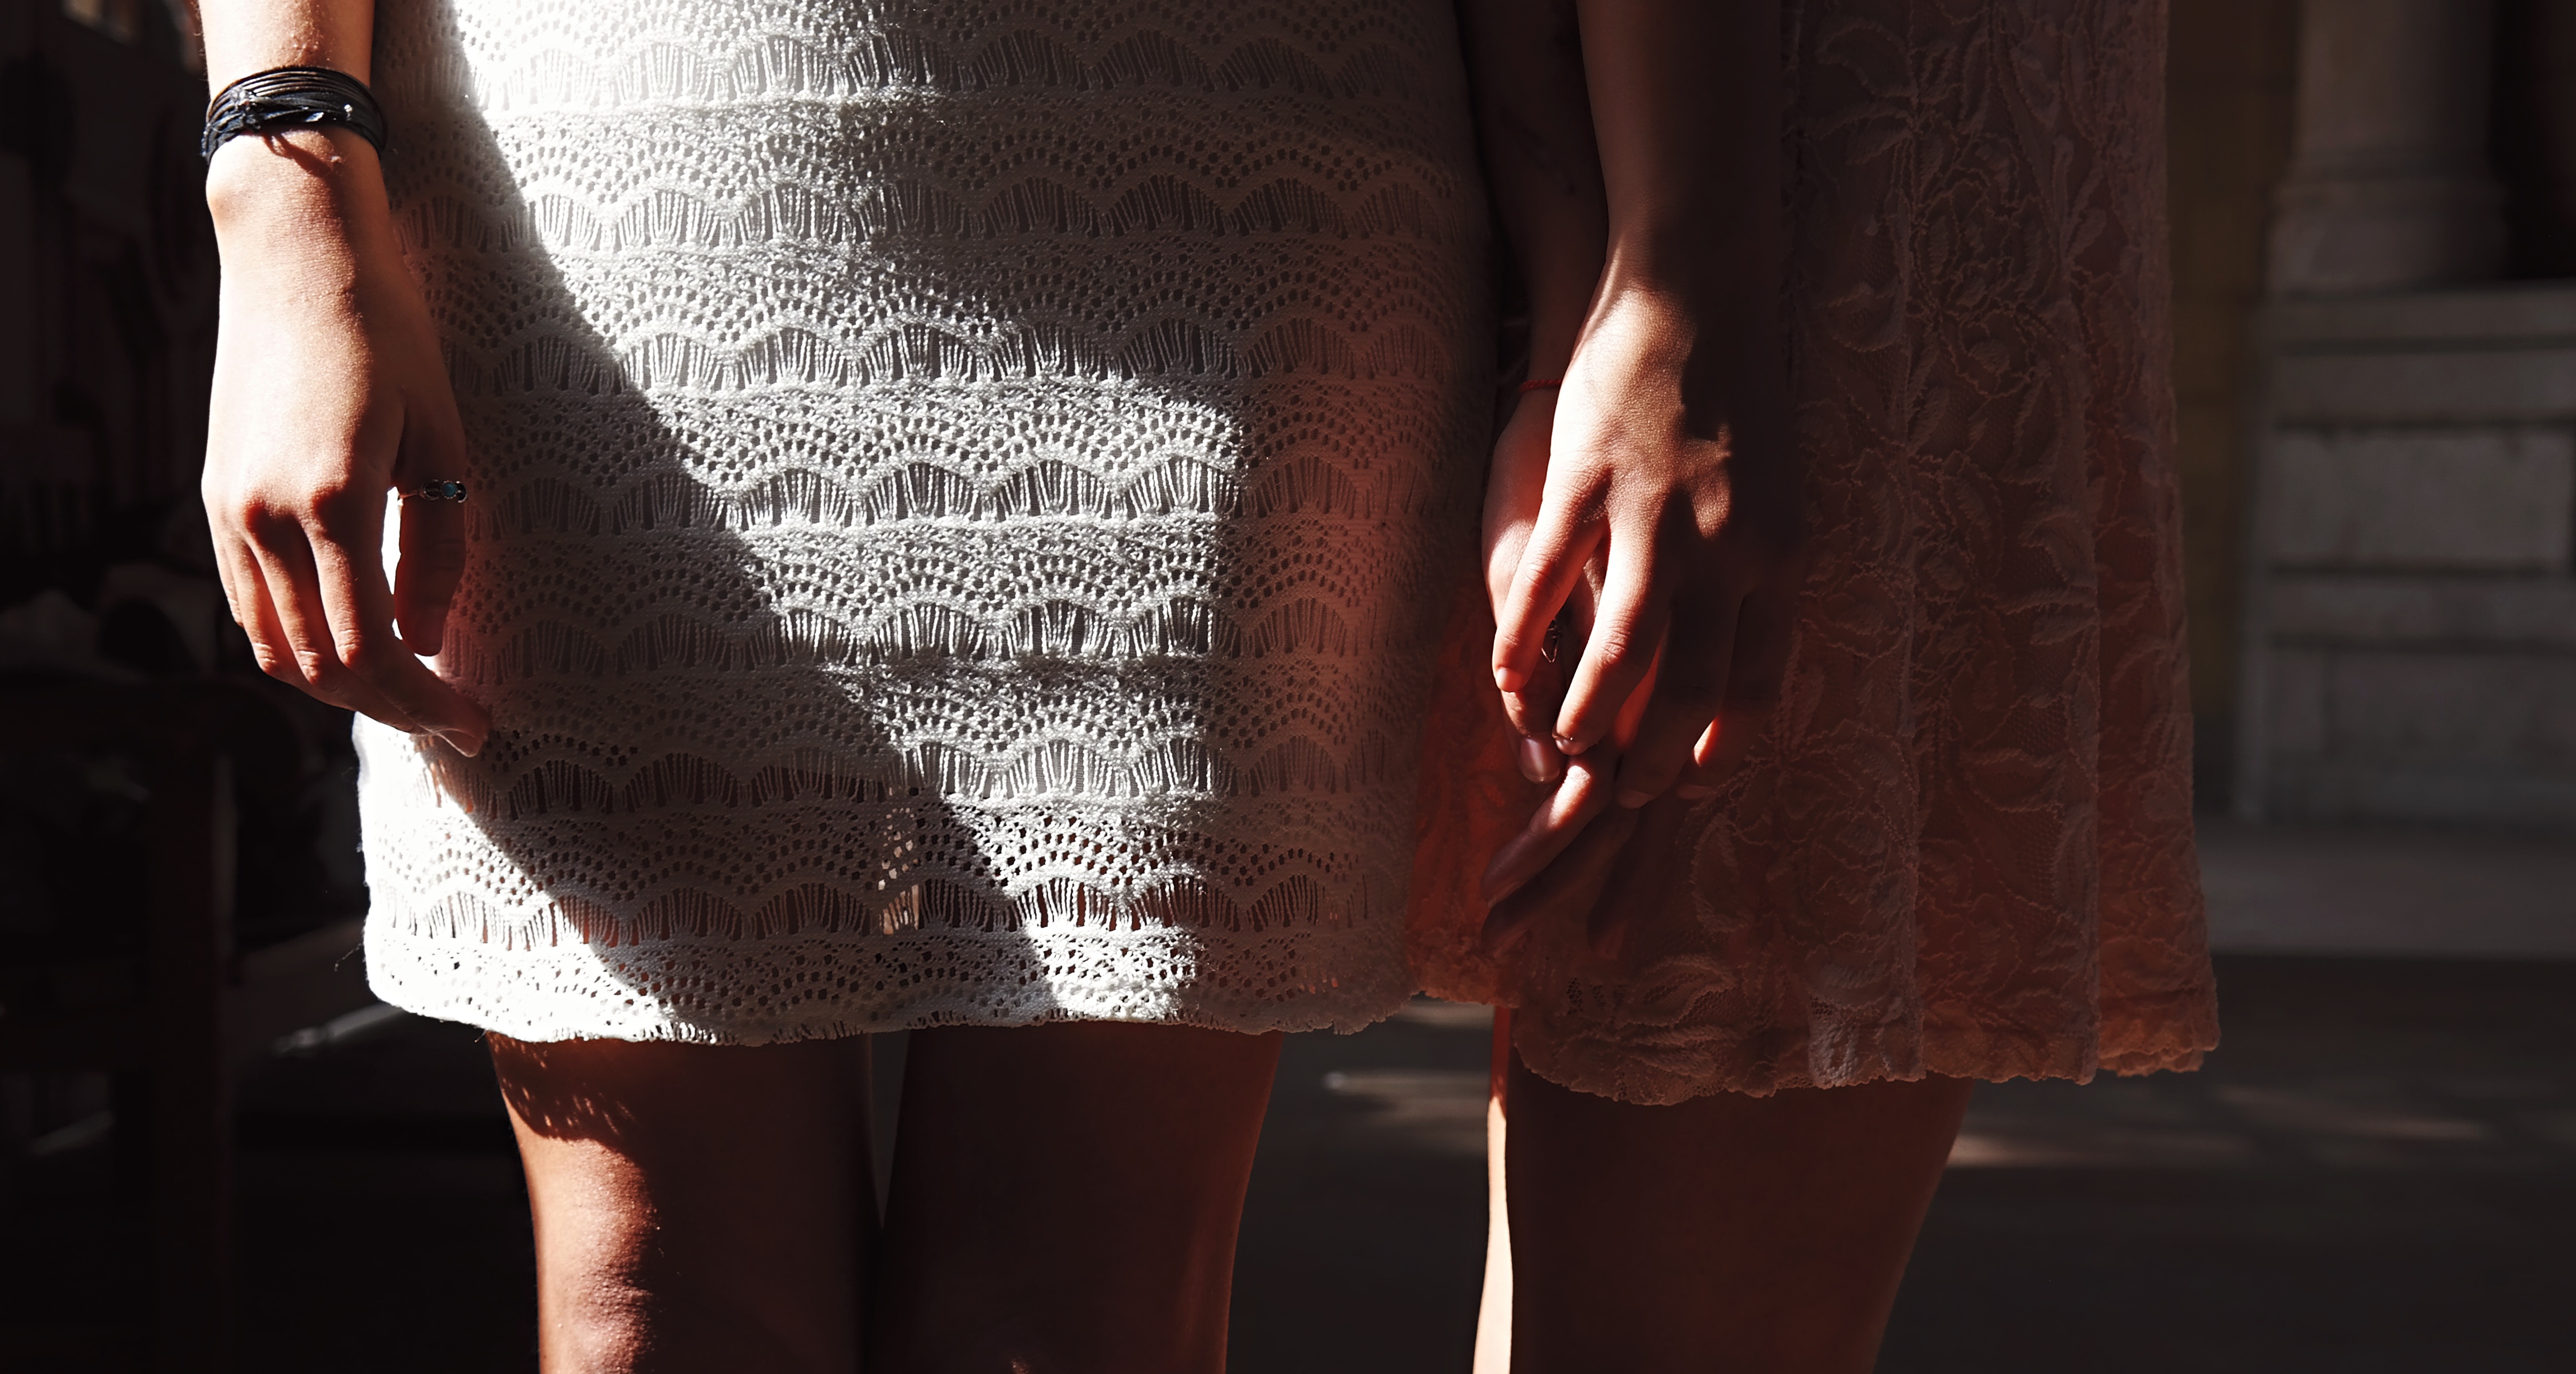
hand, people, female, model, spring, red, color, darkness, fashion, clothing, friendship, black, lady, holding hands, performance art, dress, friends, women, hands, beauty, ladies, dresses, sisters, sense